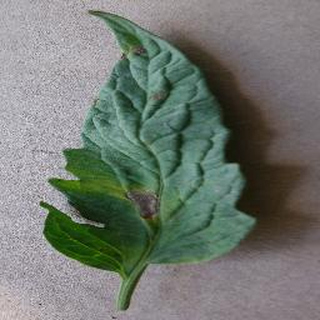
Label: tomato_early_blight